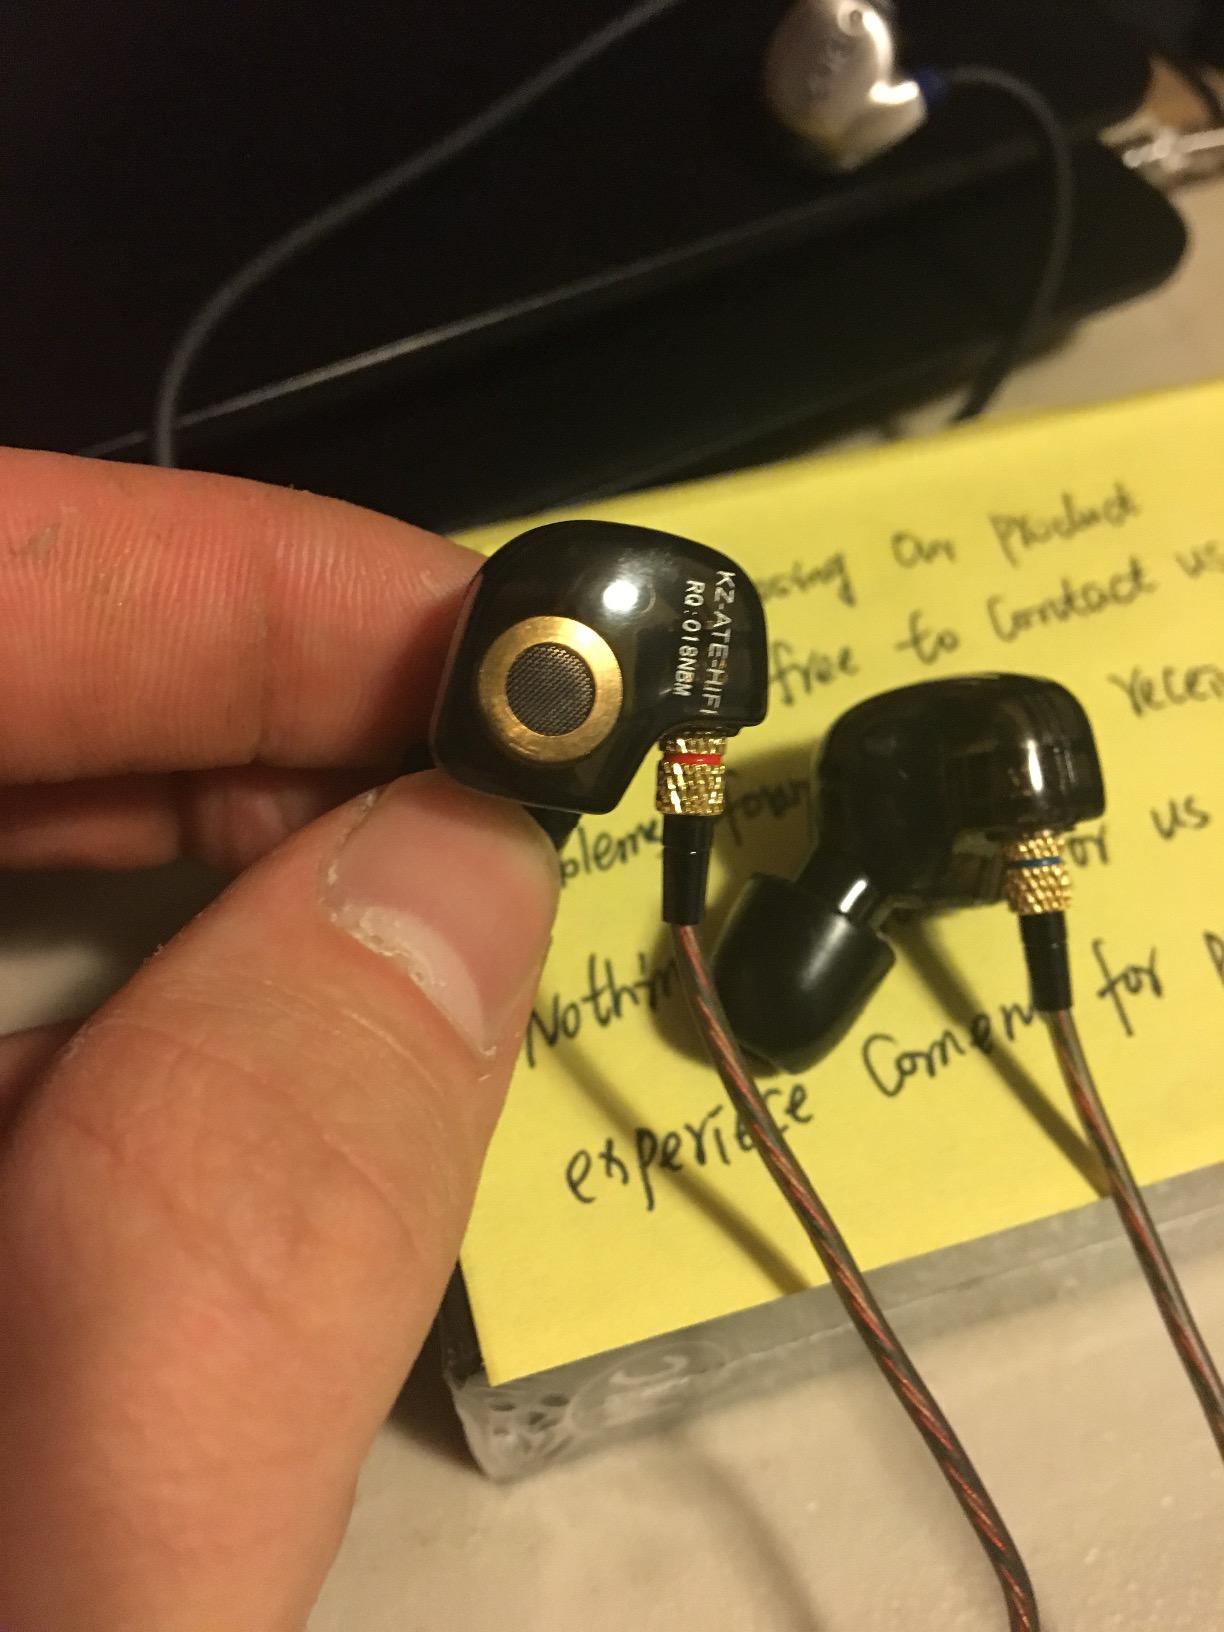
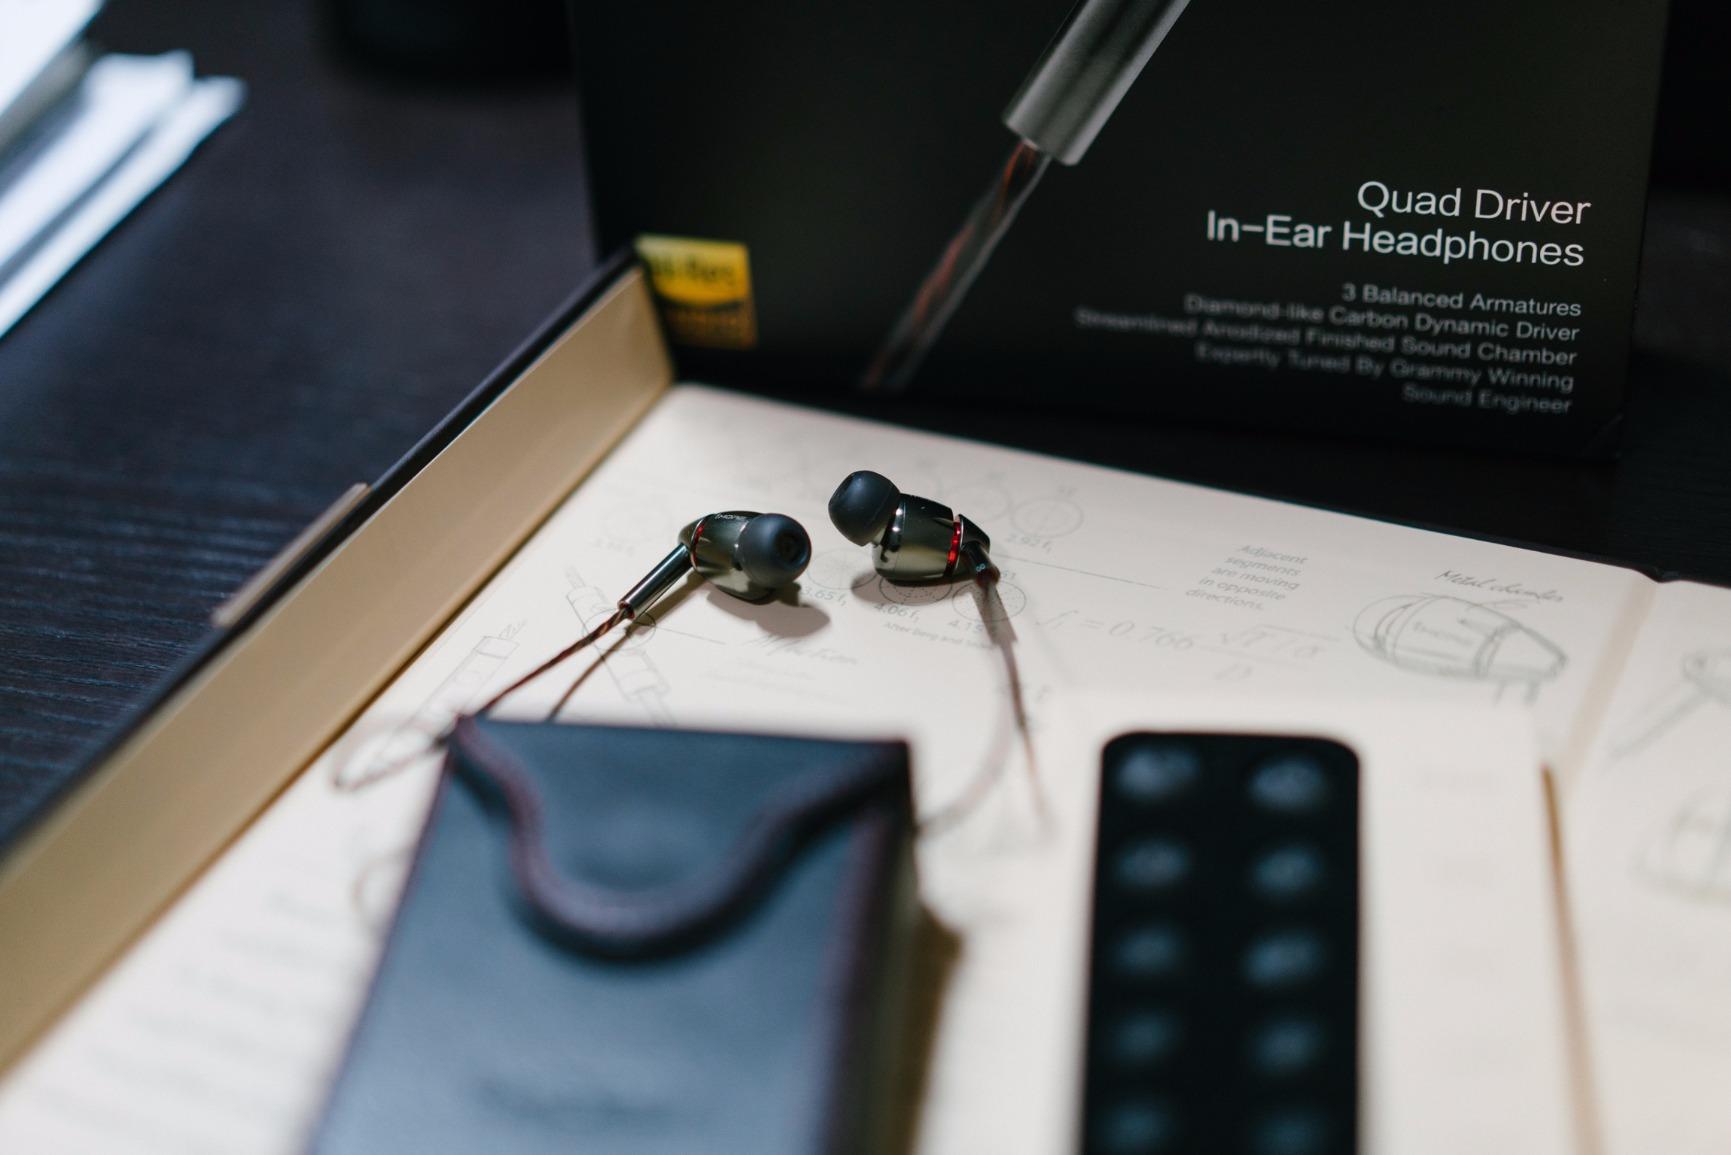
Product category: headphones
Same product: no